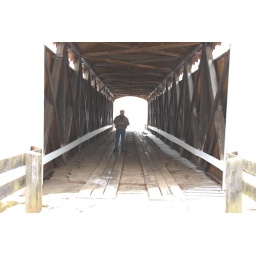
The bridge is no longer used by cars but you can walk through it.